Enrico Gamba

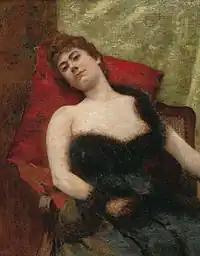
Repose

Enrico Gamba (3 June 1831, in Turin – 19 October 1883, in Turin) was an Italian painter of genre scenes, period pieces and a few portraits.